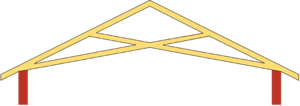
Schéma d'une ferme en ciseaux appuyée sur deux murs